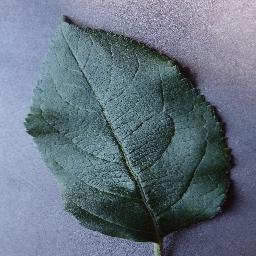
Label: Apple___healthy